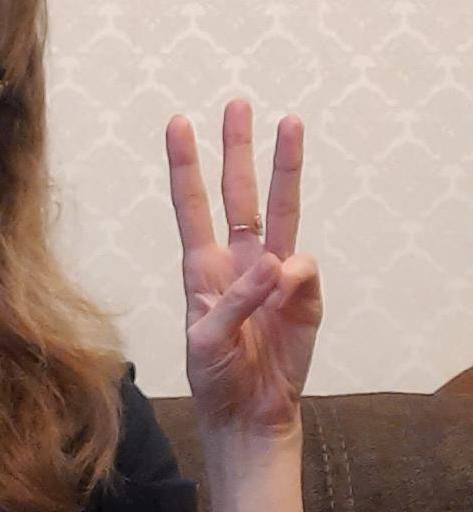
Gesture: three